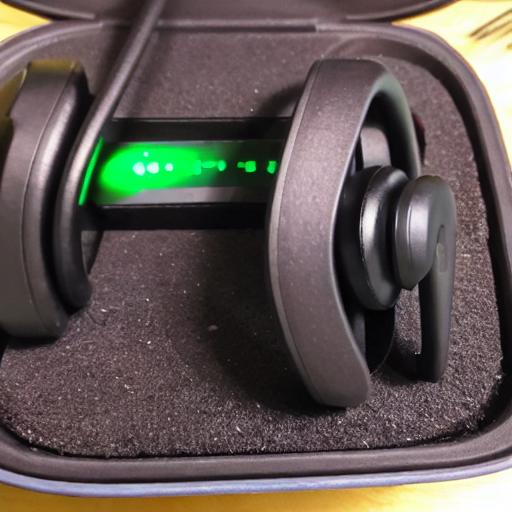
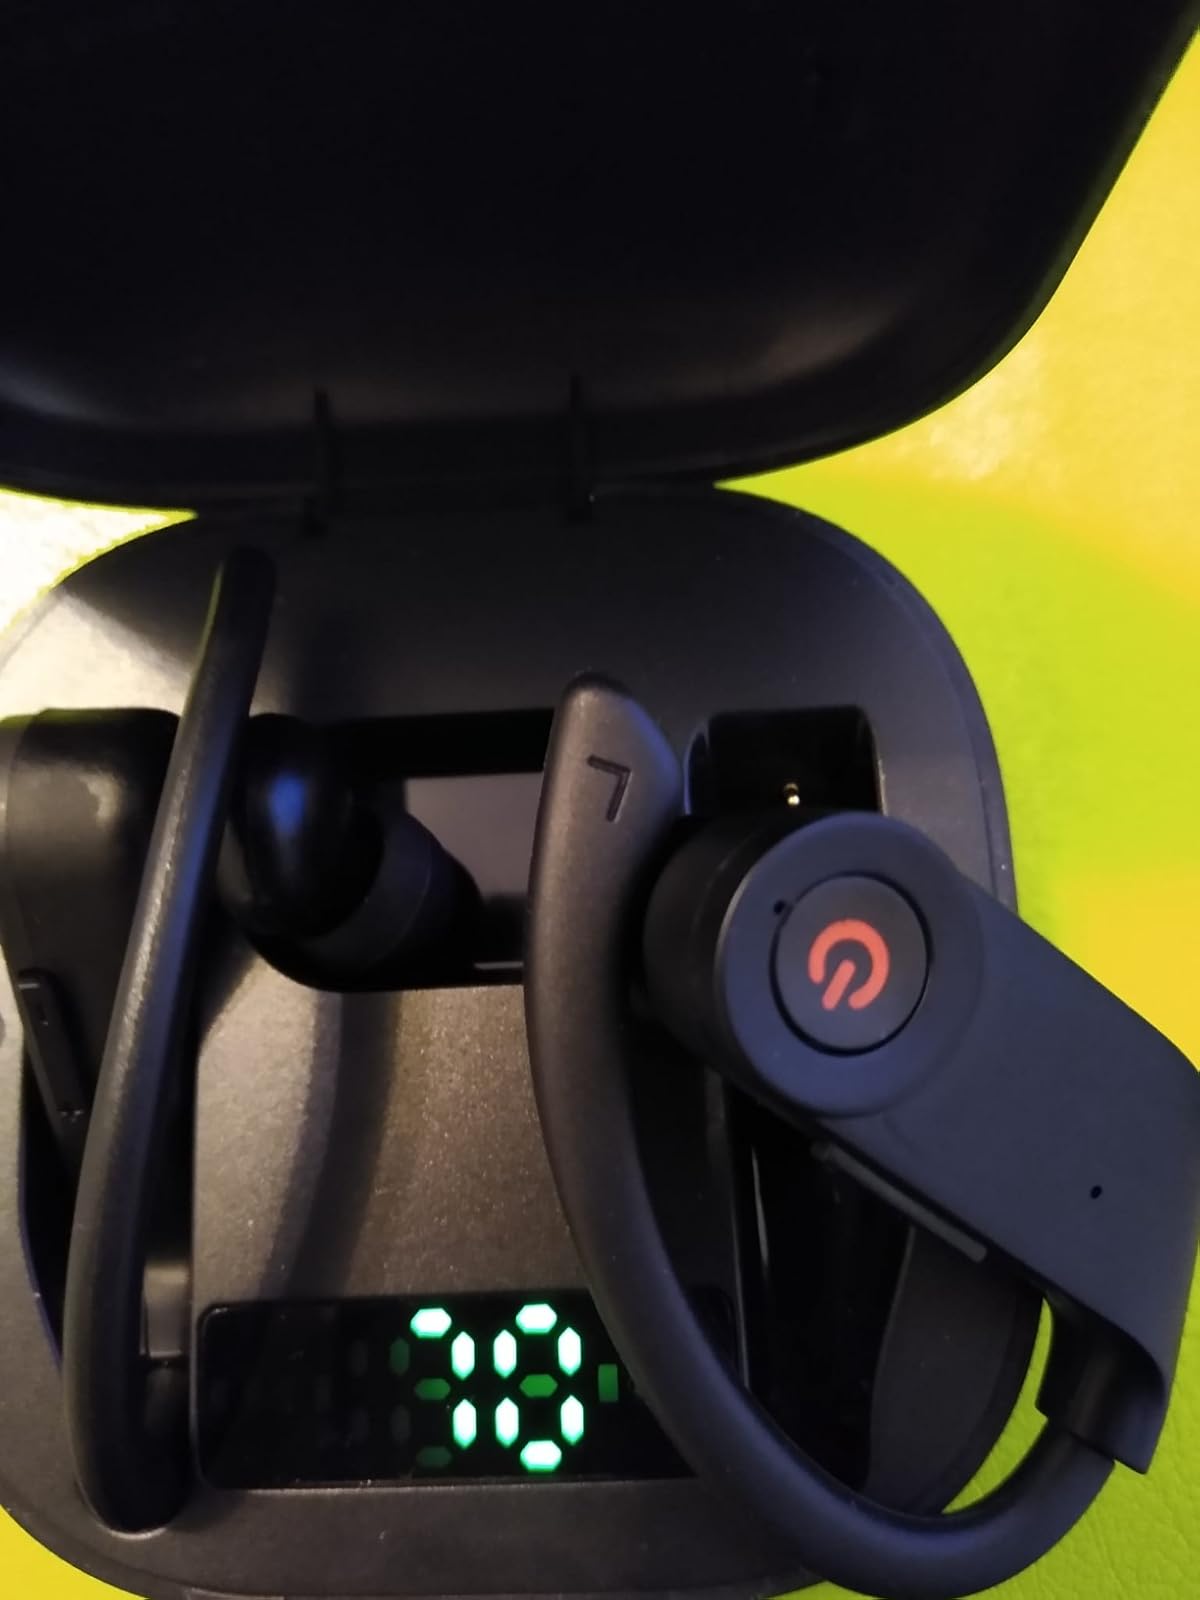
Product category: earbuds
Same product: no